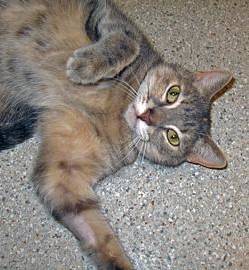
Label: cat